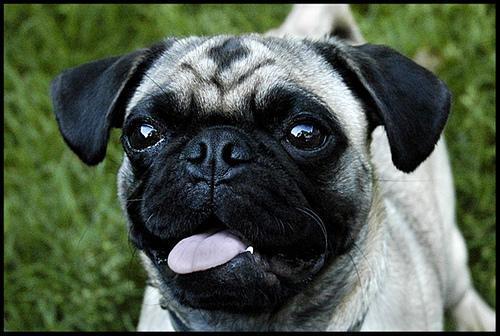
pug